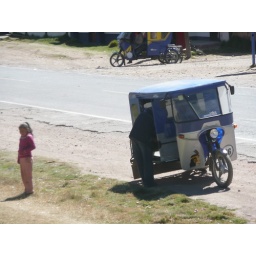
local transport & girl amazed by the train